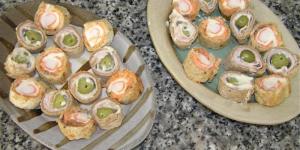
rollitos para copetin